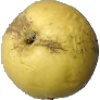
Label: golden_apple